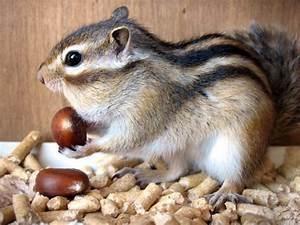
squirrel